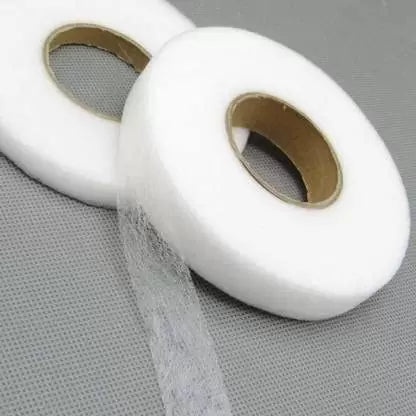
Stich Fixer Tape
Brand: WOW HUT
Stich Fixer Tape Discover the ultimate solution for seamless fabric bonding with Our Stitch Fixer tape makes it super easy to stitch fabrics together without sewing. It's like magic for your clothes – no needles, no hassle . Designed to simplify your sewing and crafting projects. This tape is perfect for both professionals and DIY enthusiasts. Whether you're hemming your favorite pair of jeans, creating stylish garments, or fixing fabric edges, our tape is here to save the day. Easy Application: Simply position it in the middle of two fabric layers , apply heat with an iron , and watch as the fabrics fuse seamlessly. It's as easy as that! Time-Saving and Durable: Replace traditional stitches with our Stich Fixer Tape for a quicker, more efficient process. Experience a lasting, strong bond that stands up. Suitable for Various Fabrics: Our Stick Fixer Tape is compatible with a wide range of fabrics, including pants, jeans, dresses, skirts, and more. It's especially effective on denim, cotton, and similar materials. How to Use: Flat the clothes, cut a piece of tape and place it in the seam, dampen the clothes surface, then leave the iron on it for about 10 seconds moving the iron back and forth. Stich Fixer Tape can stick pants, jeans, dresses, skirts, and other various fabrics together, except to a smooth or sticky surface, such as denim, cotton, etc. Double-sided tape, Put it in the middle of the two-layer fabric when using it, the iron is hot, and the two layers of cloth are glued together. Upgrade your fabric projects with ease and efficiency. Try our Stich Fixer Tape today and experience the difference in quality and convenience. Say hello to strong, reliable bonds without the need for a single stitch! Package Includes: 1 x Roll (5 meter)
Category: Arts & Entertainment > Hobbies & Creative Arts > Arts & Crafts > Art & Crafting Materials > Crafting Adhesives & Magnets > Fusible Tape > Fusible Bonding Tape